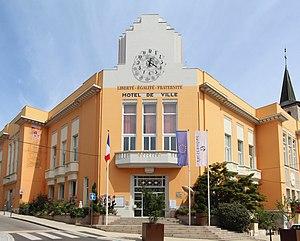
Hôtel de ville de Bellegarde-sur-Valserine, Valserhône.
L'hôtel de ville de Bellegarde-sur-Valserine est un édifice d'inspiration Art déco situé à l'angle de la rue de la République et de la rue Joseph-Bertola à Bellegarde-sur-Valserine dans le département de l'Ain, en France. Conçu par les architectes Roger Kohn et Max Lavergne, il a également vu le travail du sculpteur Louis Chanel. Depuis le 10 mars 2003, l'édifice est Label « Patrimoine du XXᵉ siècle ». Il a été inauguré en avril 1932 par le maire Joseph Bertola.
Bellegarde-sur-Valserine est une ancienne commune française, située dans le département de l'Ain en région Auvergne-Rhône-Alpes à la frontière avec le département haut-savoyard. La ville, localisée au confluent du Rhône et de la Valserine, est peuplée de 11675 habitants en 2017, ce qui la classe au sixième rang du département de l'Ain au regard de la population. Le 1ᵉʳ janvier 2019, elle devient commune déléguée et chef-lieu de Valserhône.
La liste des édifices labellisés « Patrimoine du xxᵉ siècle » de l'Ain recense les édifices ayant reçu le label « Patrimoine du xxᵉ siècle » dans l'Ain en France. Au 13 mars 2019, ils sont au nombre de treize dans le département.